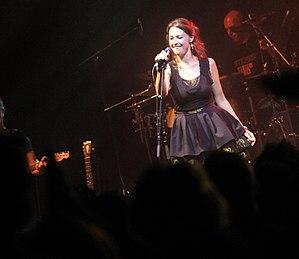
Concert de Gwennyn au festival interceltique de Lorient 2017, en première partie d'Amy Macdonald.
La 47ᵉ édition du Festival interceltique de Lorient, qui se déroule du 4 au 13 août 2017 à Lorient, est un festival réunissant plusieurs nations celtes. L'Écosse est la nation invitée, pour la troisième fois de l'histoire du festival, et celui-ci voit la venue de l'ancien Premier ministre écossais Alex Salmond.